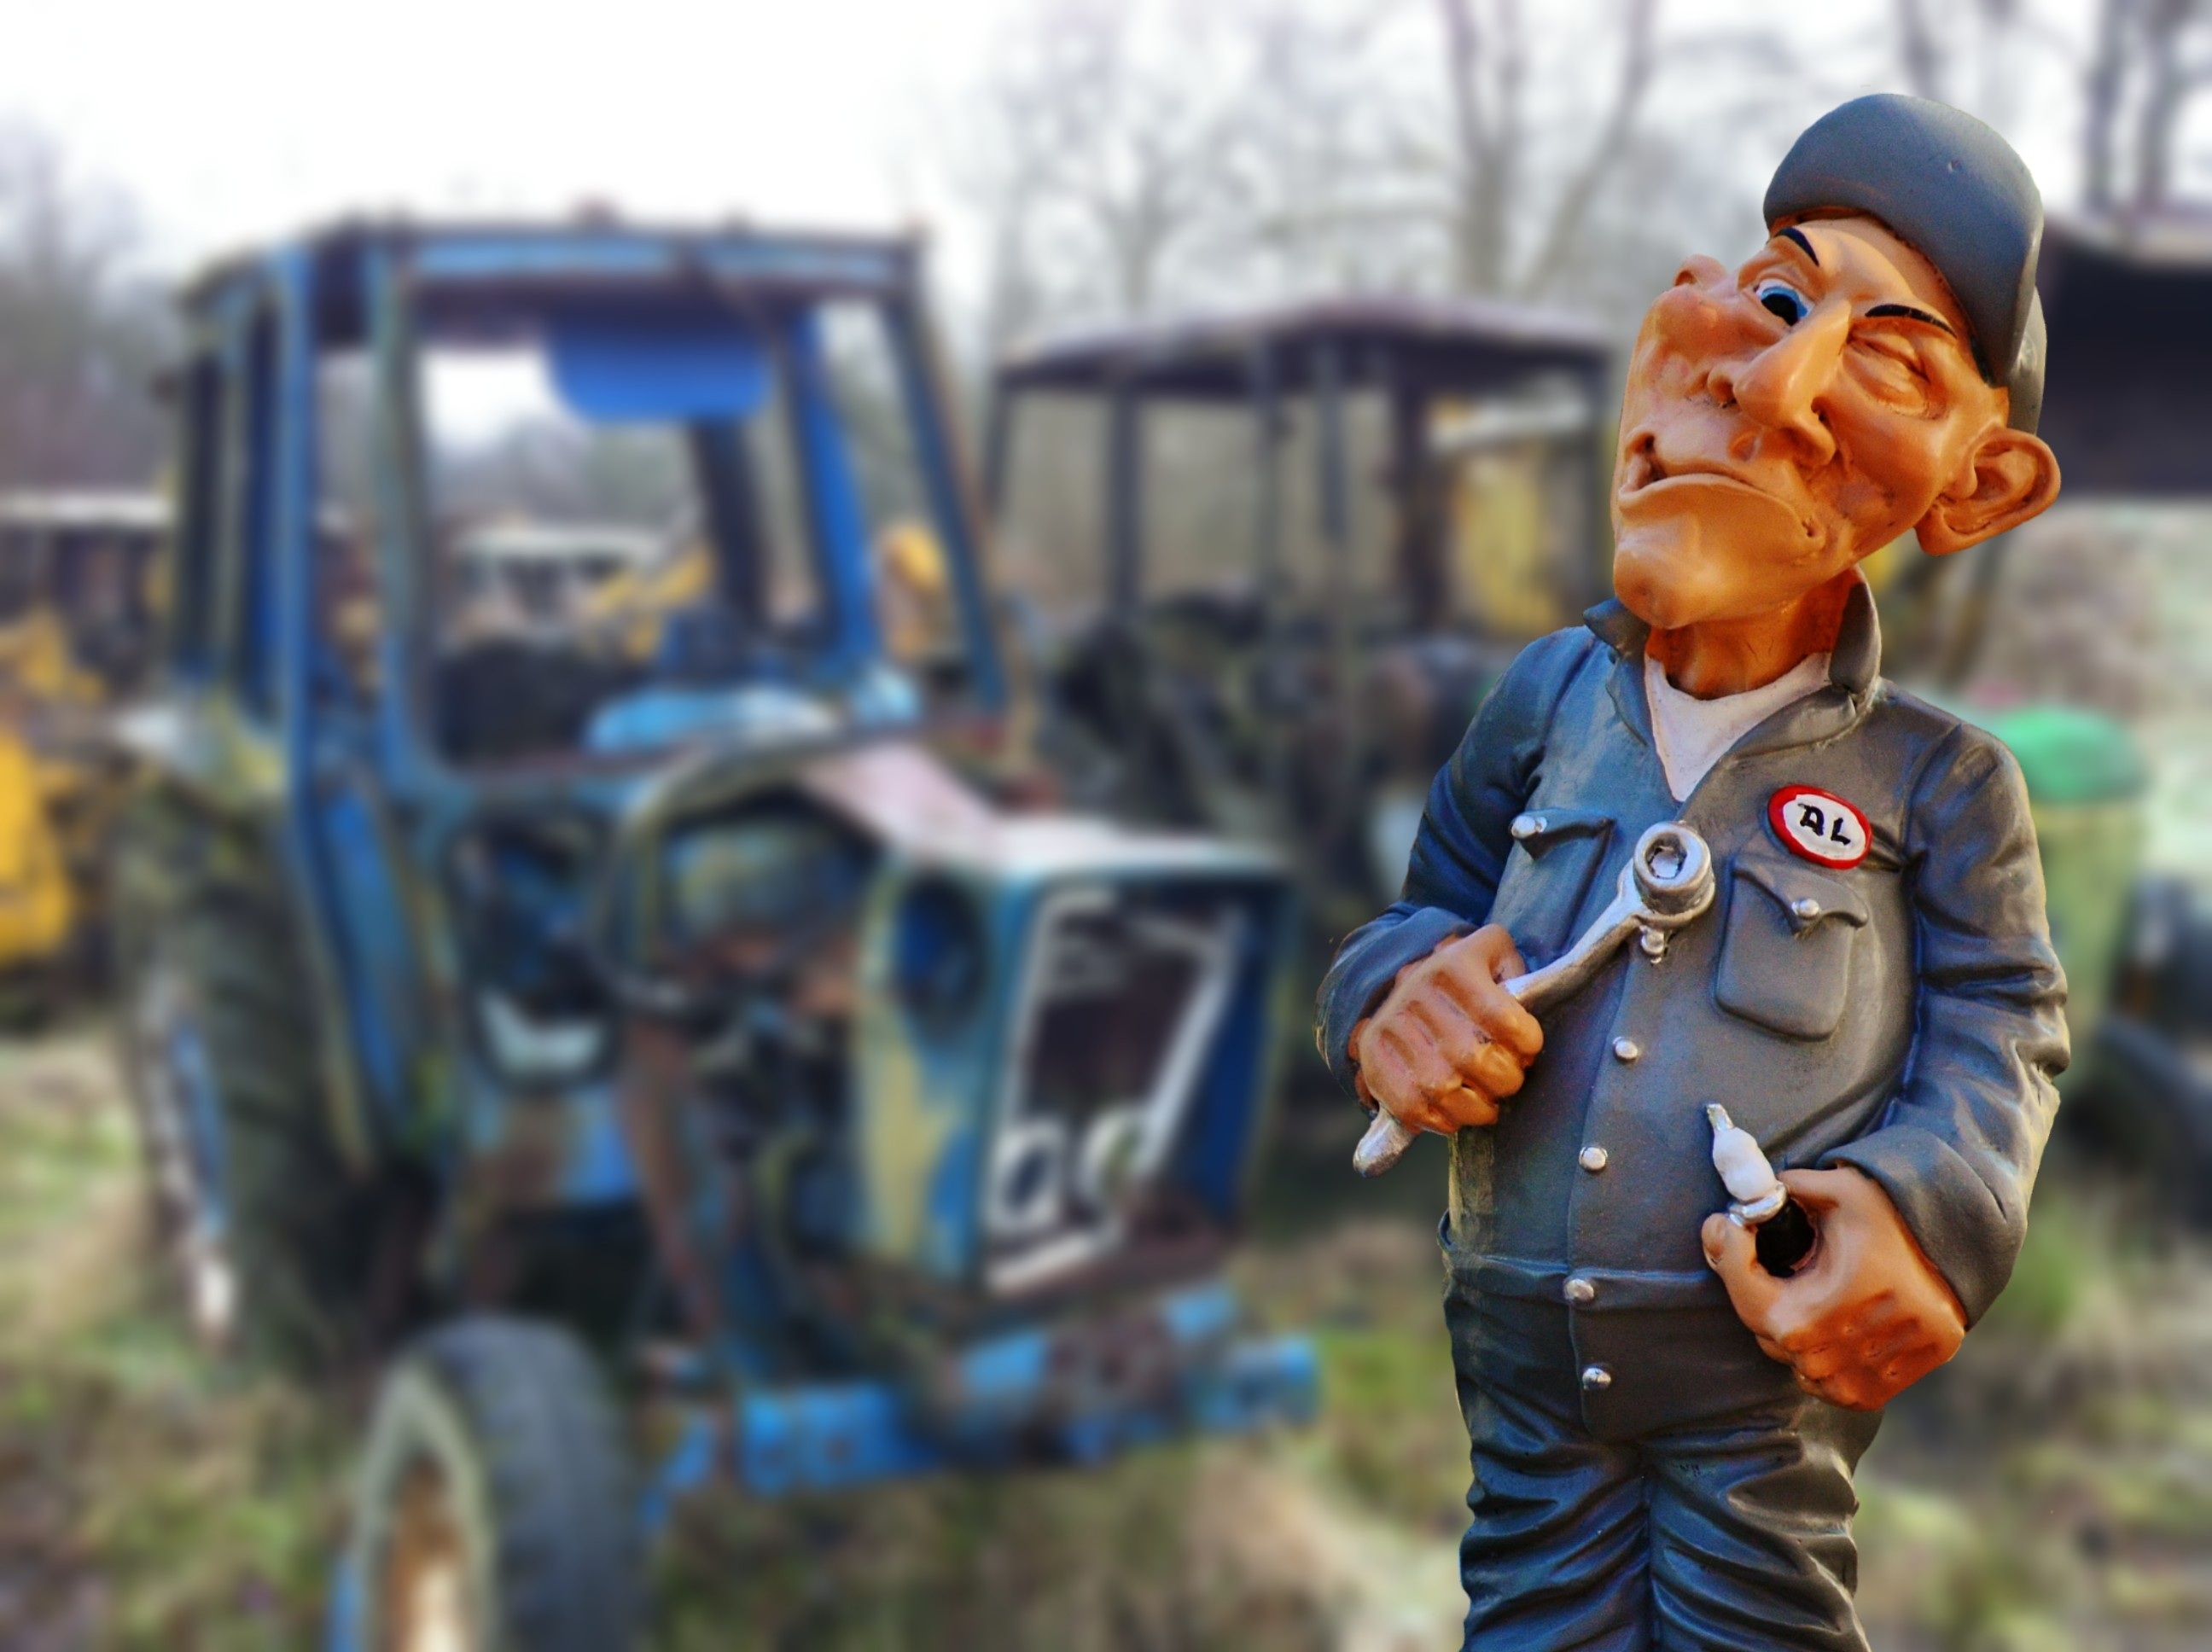
tractor, repair, vehicle, auto, fun, figure, funny, job, workers, mechanic